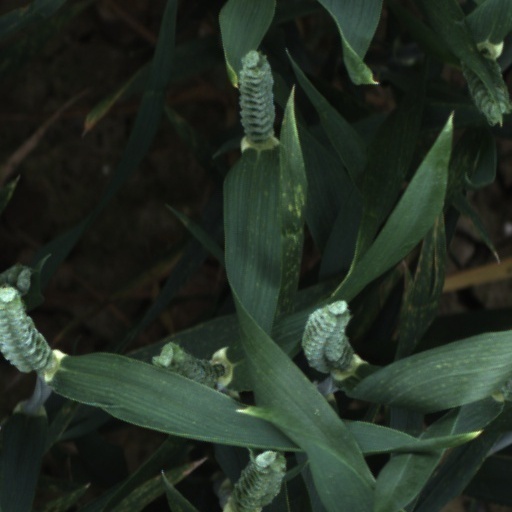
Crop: wheat